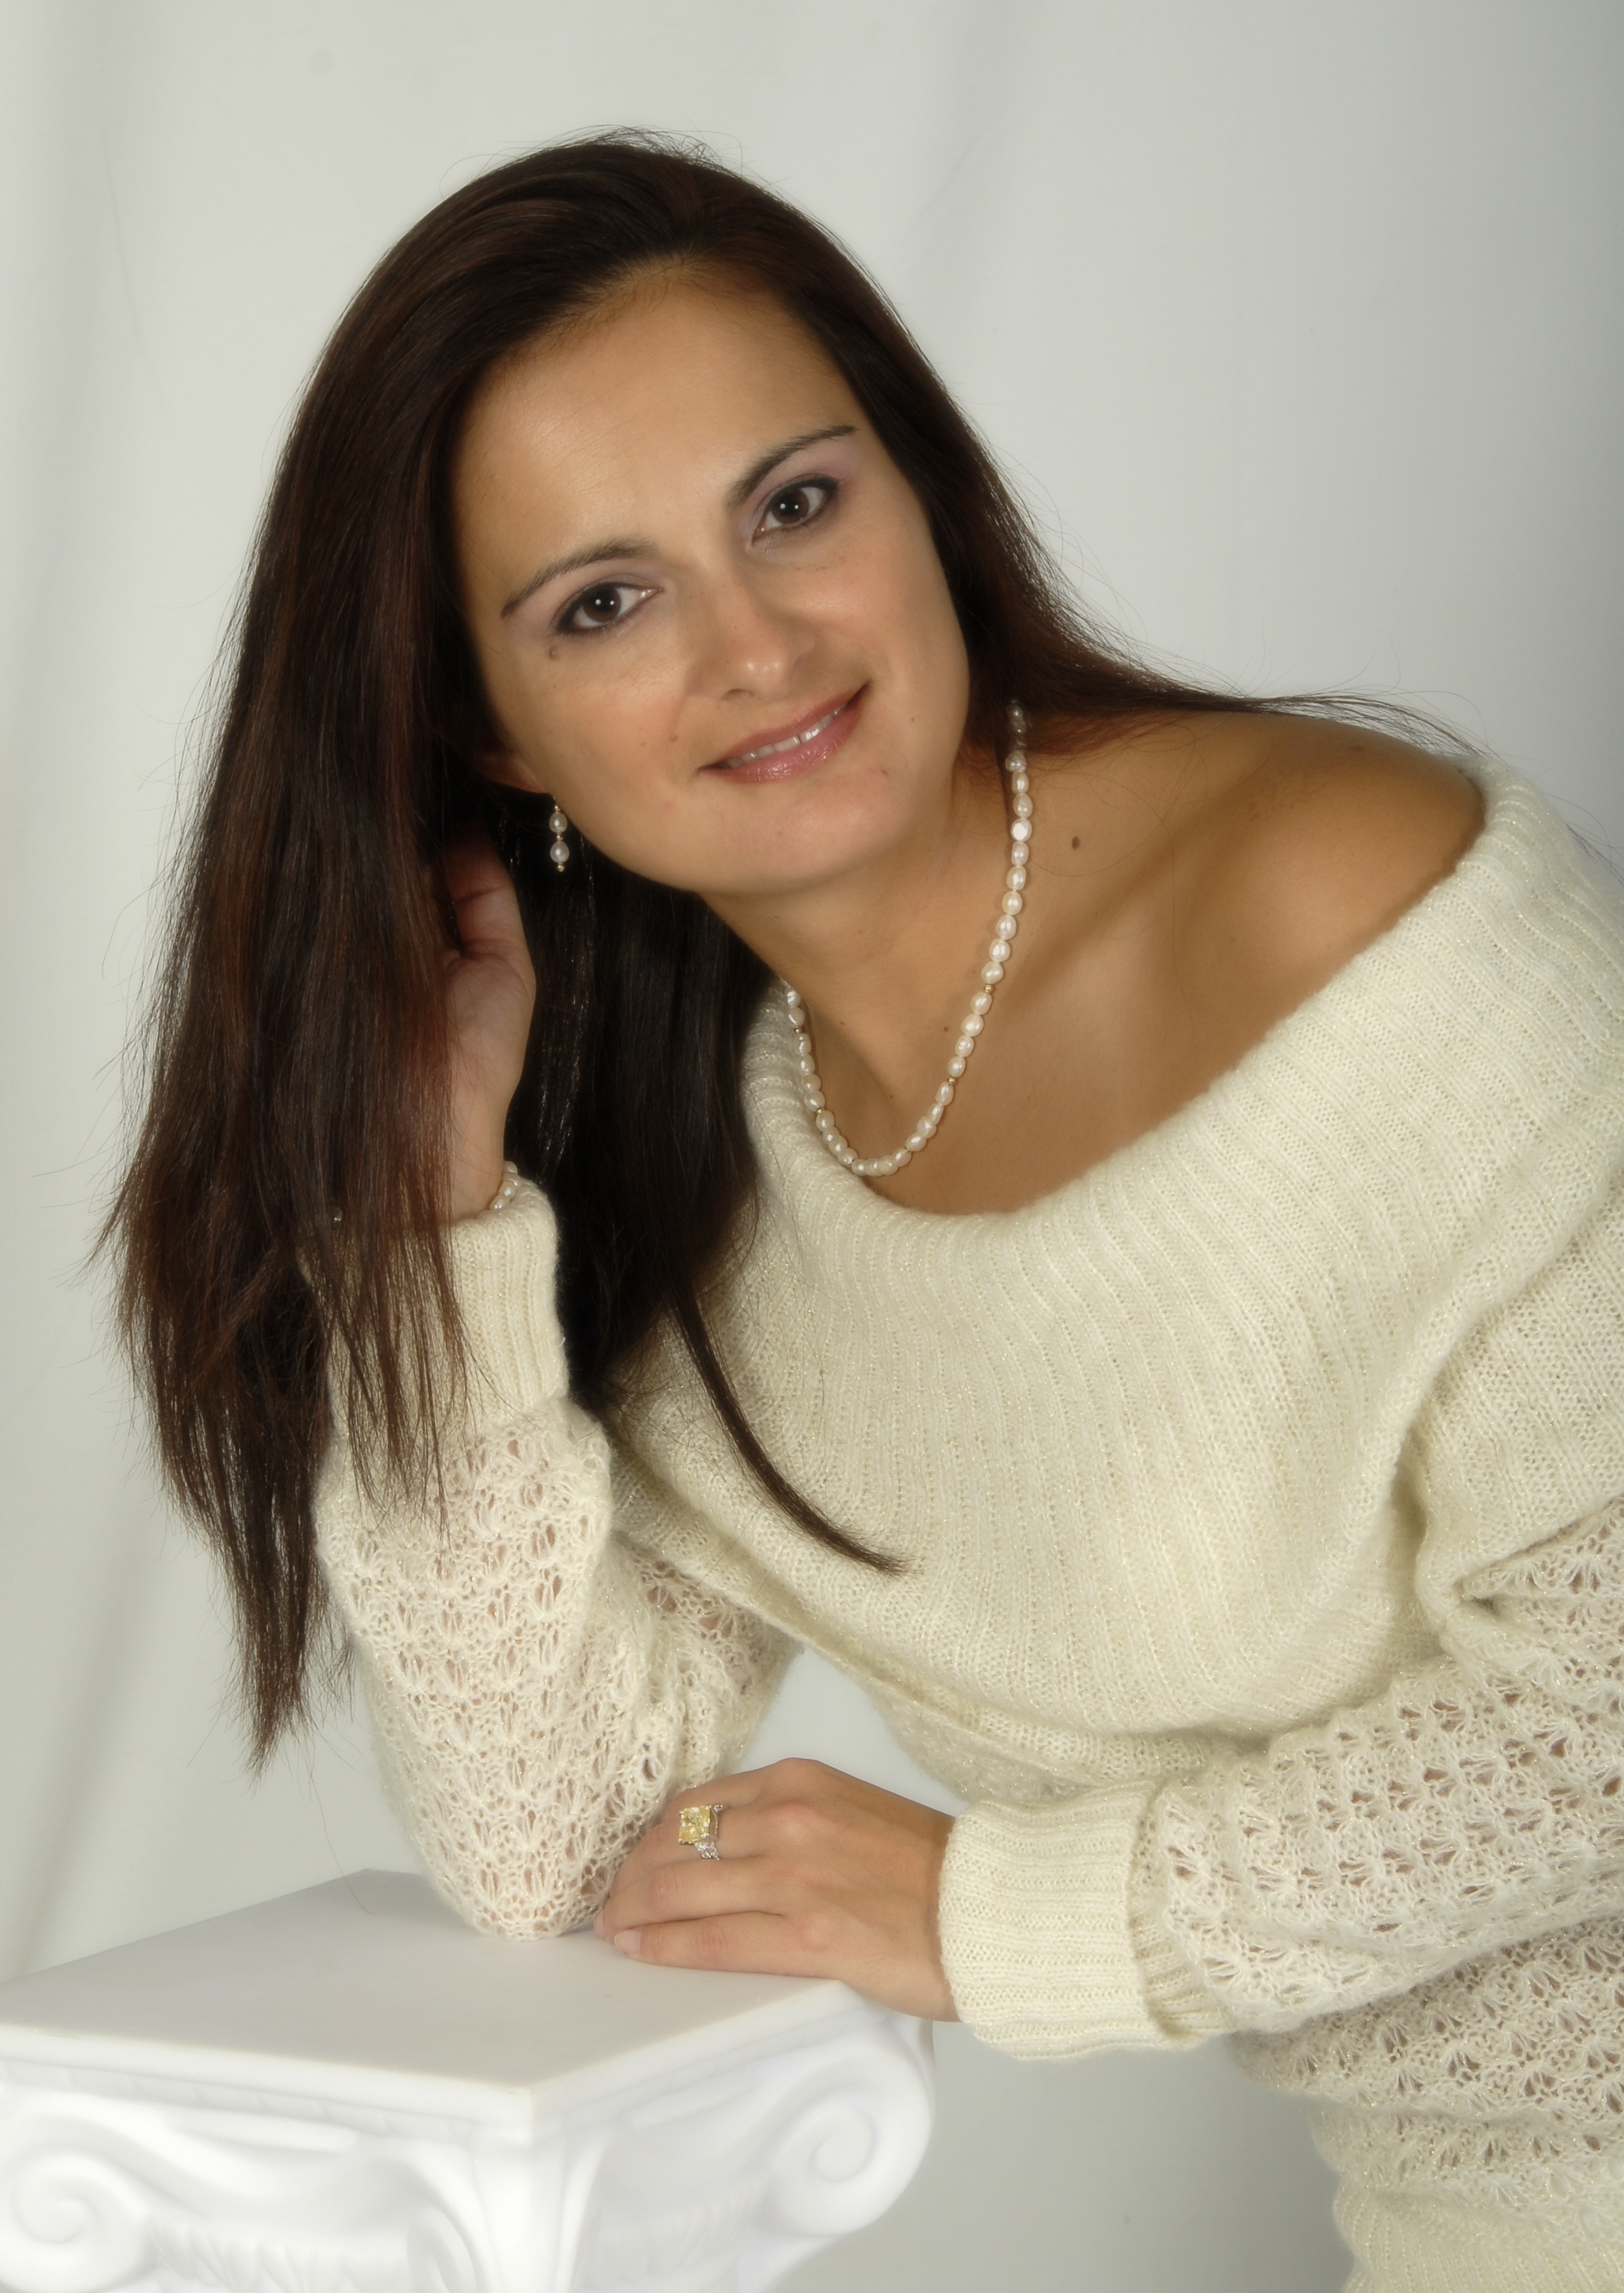
hand, person, winter, girl, woman, hair, white, photography, cute, female, brunette, portrait, model, young, clothing, lady, hairstyle, smiling, smile, sweater, ethnic, long hair, human body, posing, long, face, eyes, dress, happy, happiness, thigh, skin, lips, beauty, joy, spanish, attractive, gorgeous, adult, mexican, glamour, sensual, ethnicity, abdomen, photo shoot, latino, hispanic, brown hair, latina, portrait photography